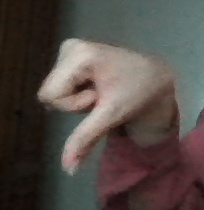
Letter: waw